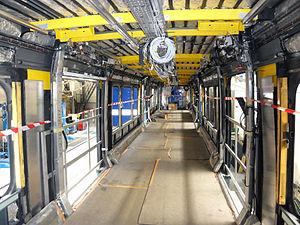
Rénovation du MI 79 aux ateliers RATP de Sucy-en-Brie, Val-de-Marne, France.